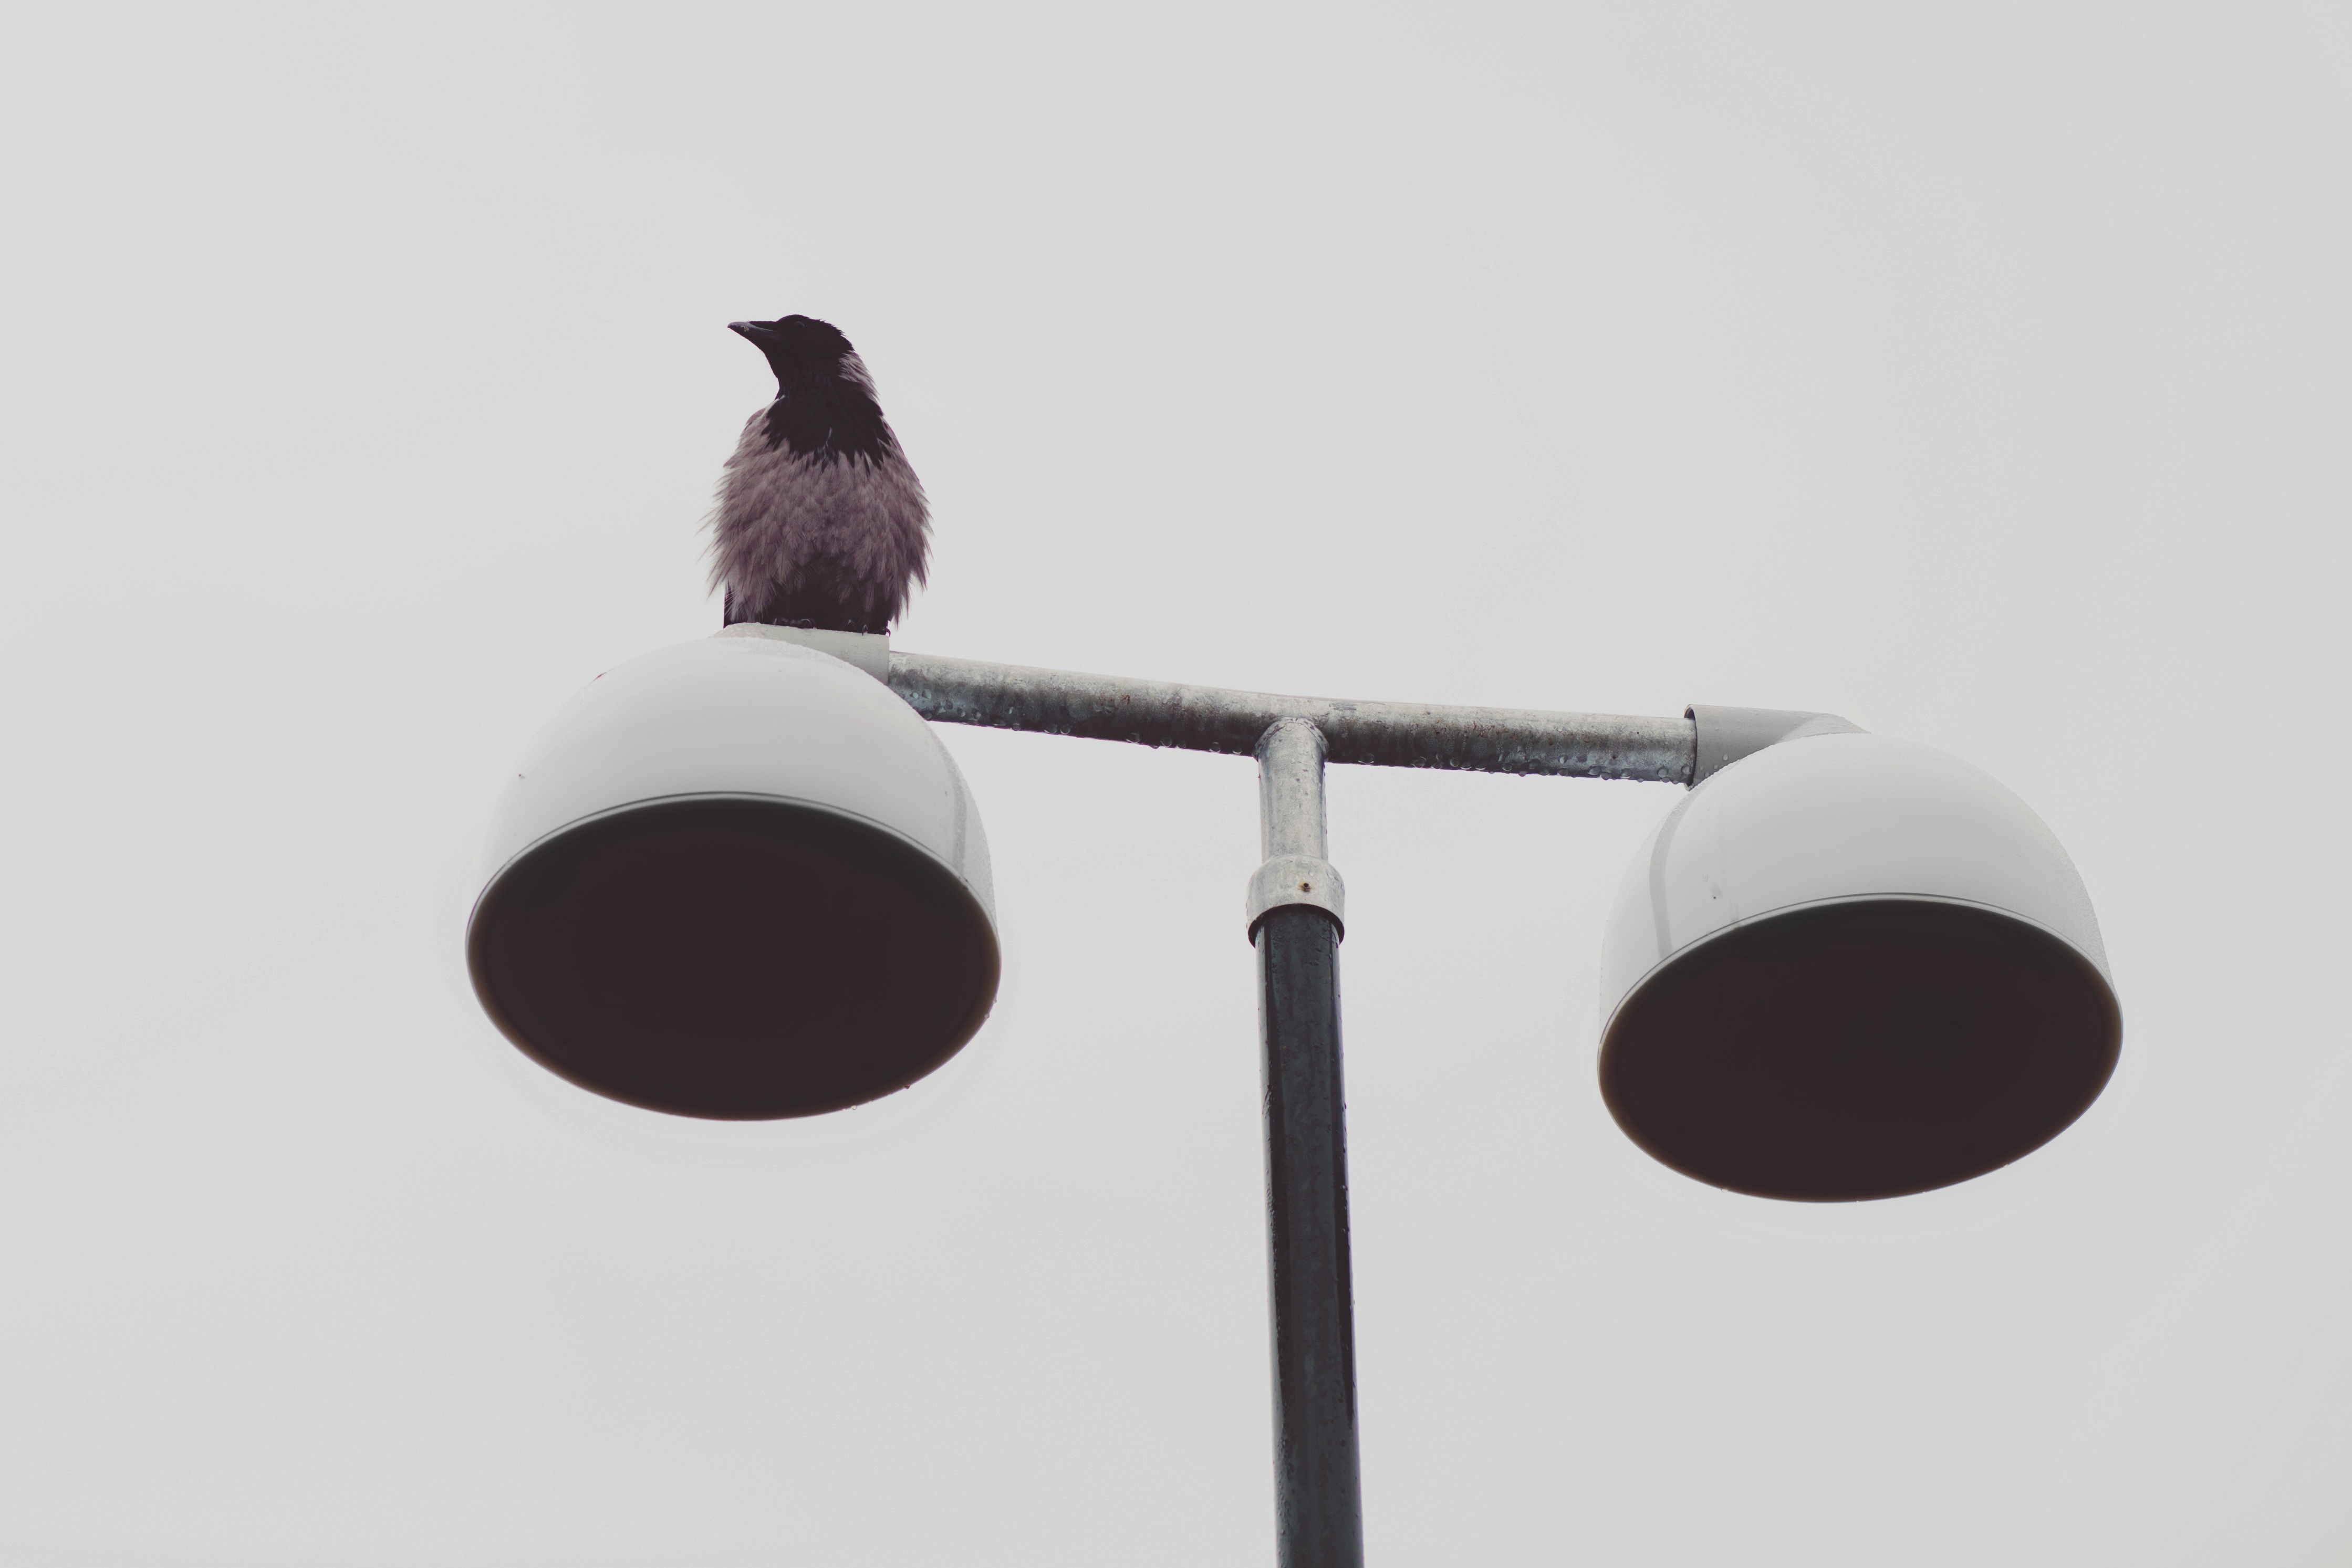
bird, animal, lantern, symbol, street light, lamp, lighting, circle, crow, product, mysterious, rook, light fixture, raven, gloomy, lamp posts, omen